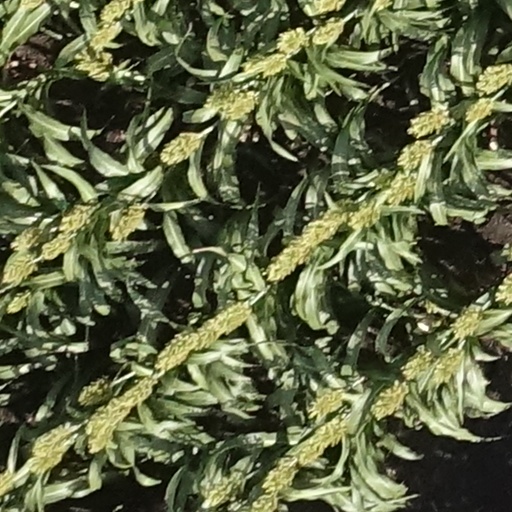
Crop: sorghum